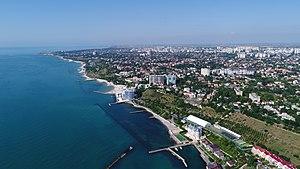
Odessa est une ville portuaire d'Ukraine, sur la mer Noire, et la capitale administrative de l'oblast d'Odessa. Sa population s'élevait à 1 011 494 habitants en 2018. Elle a été fondée en 1794 ex nihilo comme ville nouvelle par l'impératrice russe Catherine II et, de fait, a attiré dès le début un nombre considérable d'immigrés de tout l'Empire et des pays avoisinants.